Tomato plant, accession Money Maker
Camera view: bottom (45 deg); turntable rotation: 330 degrees
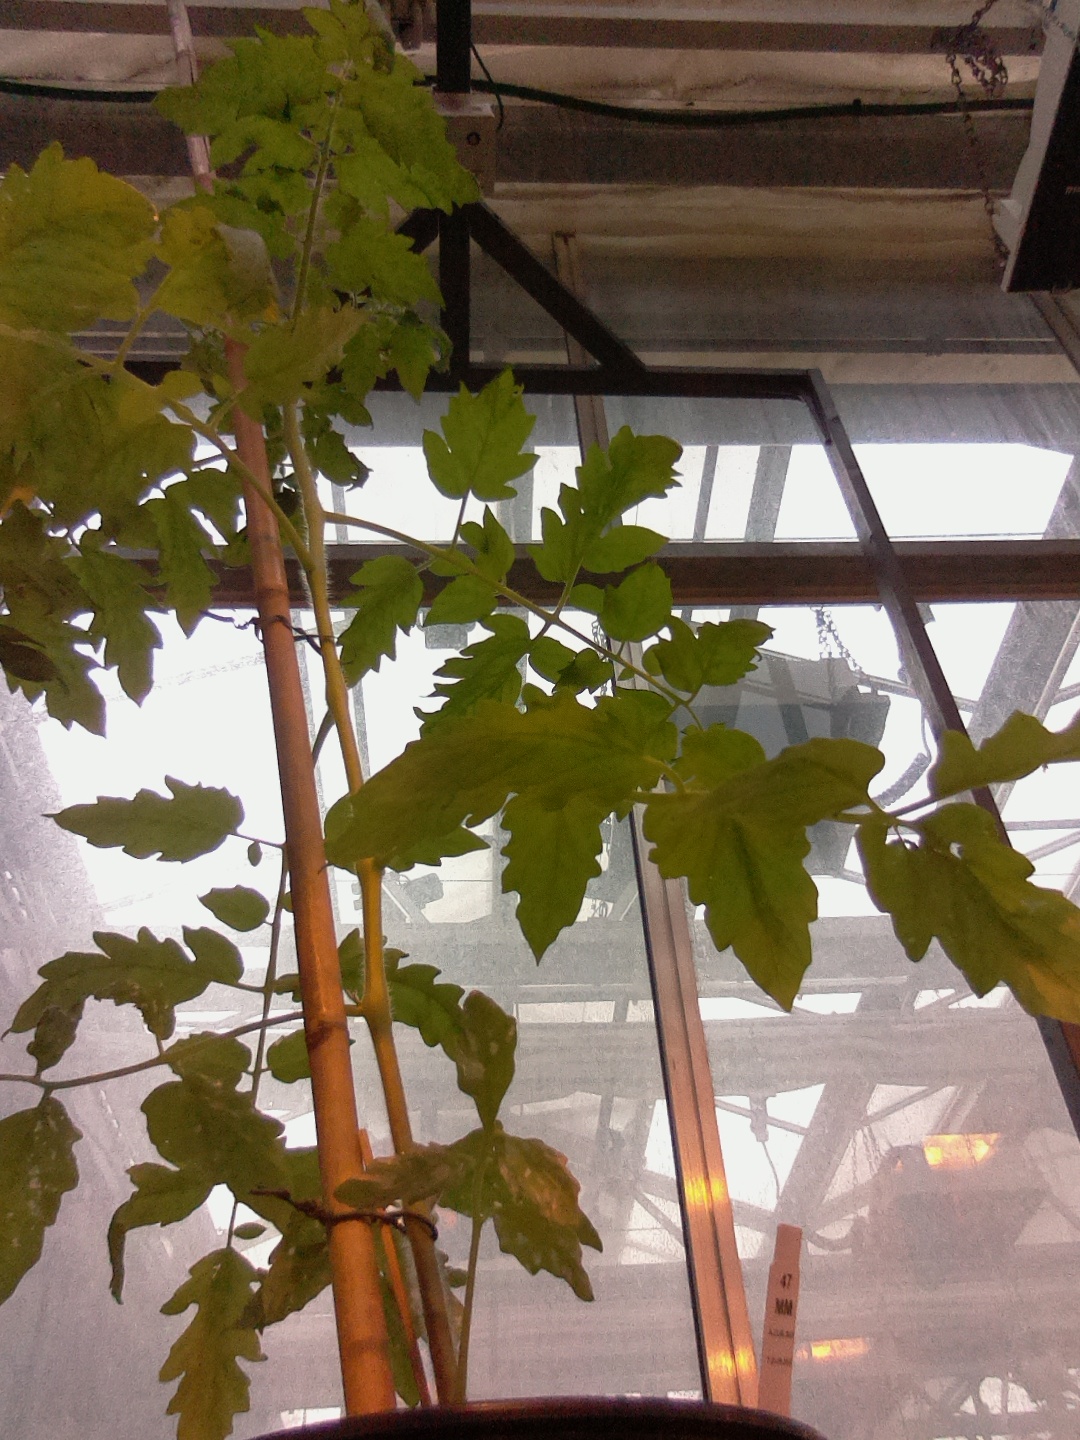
BBCH growth stage 16: 12 of true leaves visible